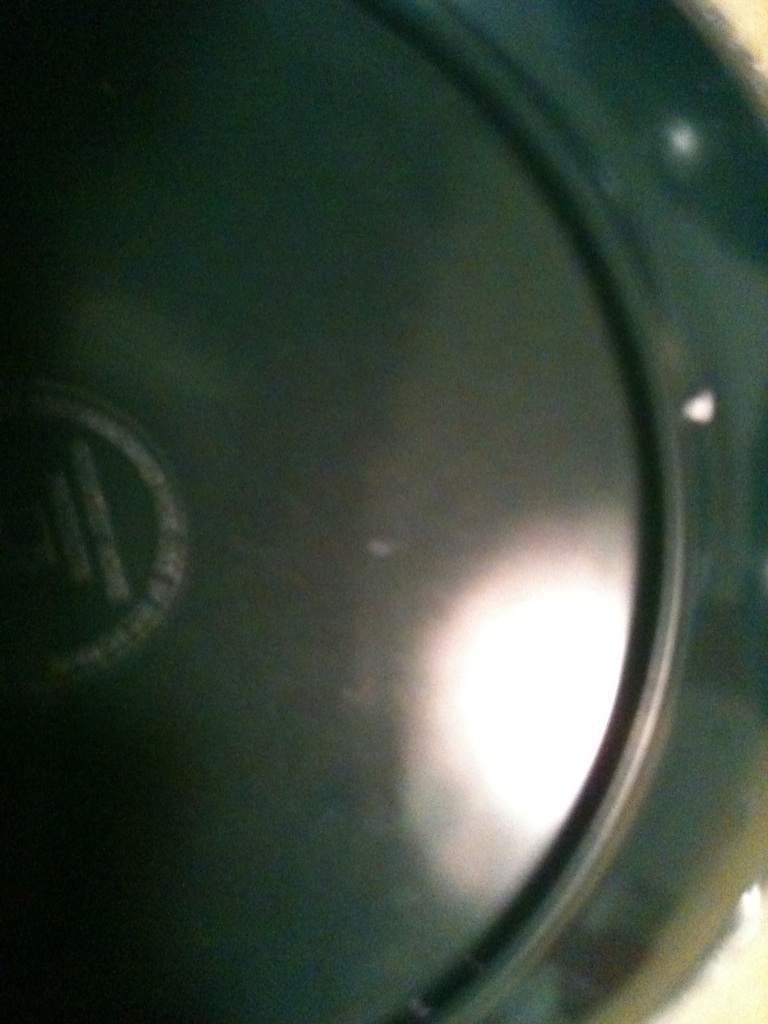Question: What color is this?
Answer: black